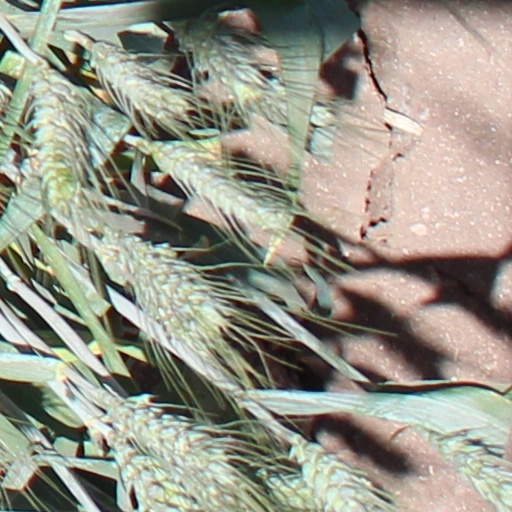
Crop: wheat